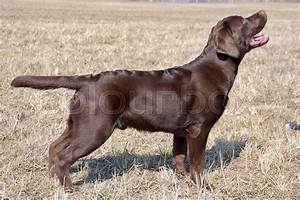
Label: dog